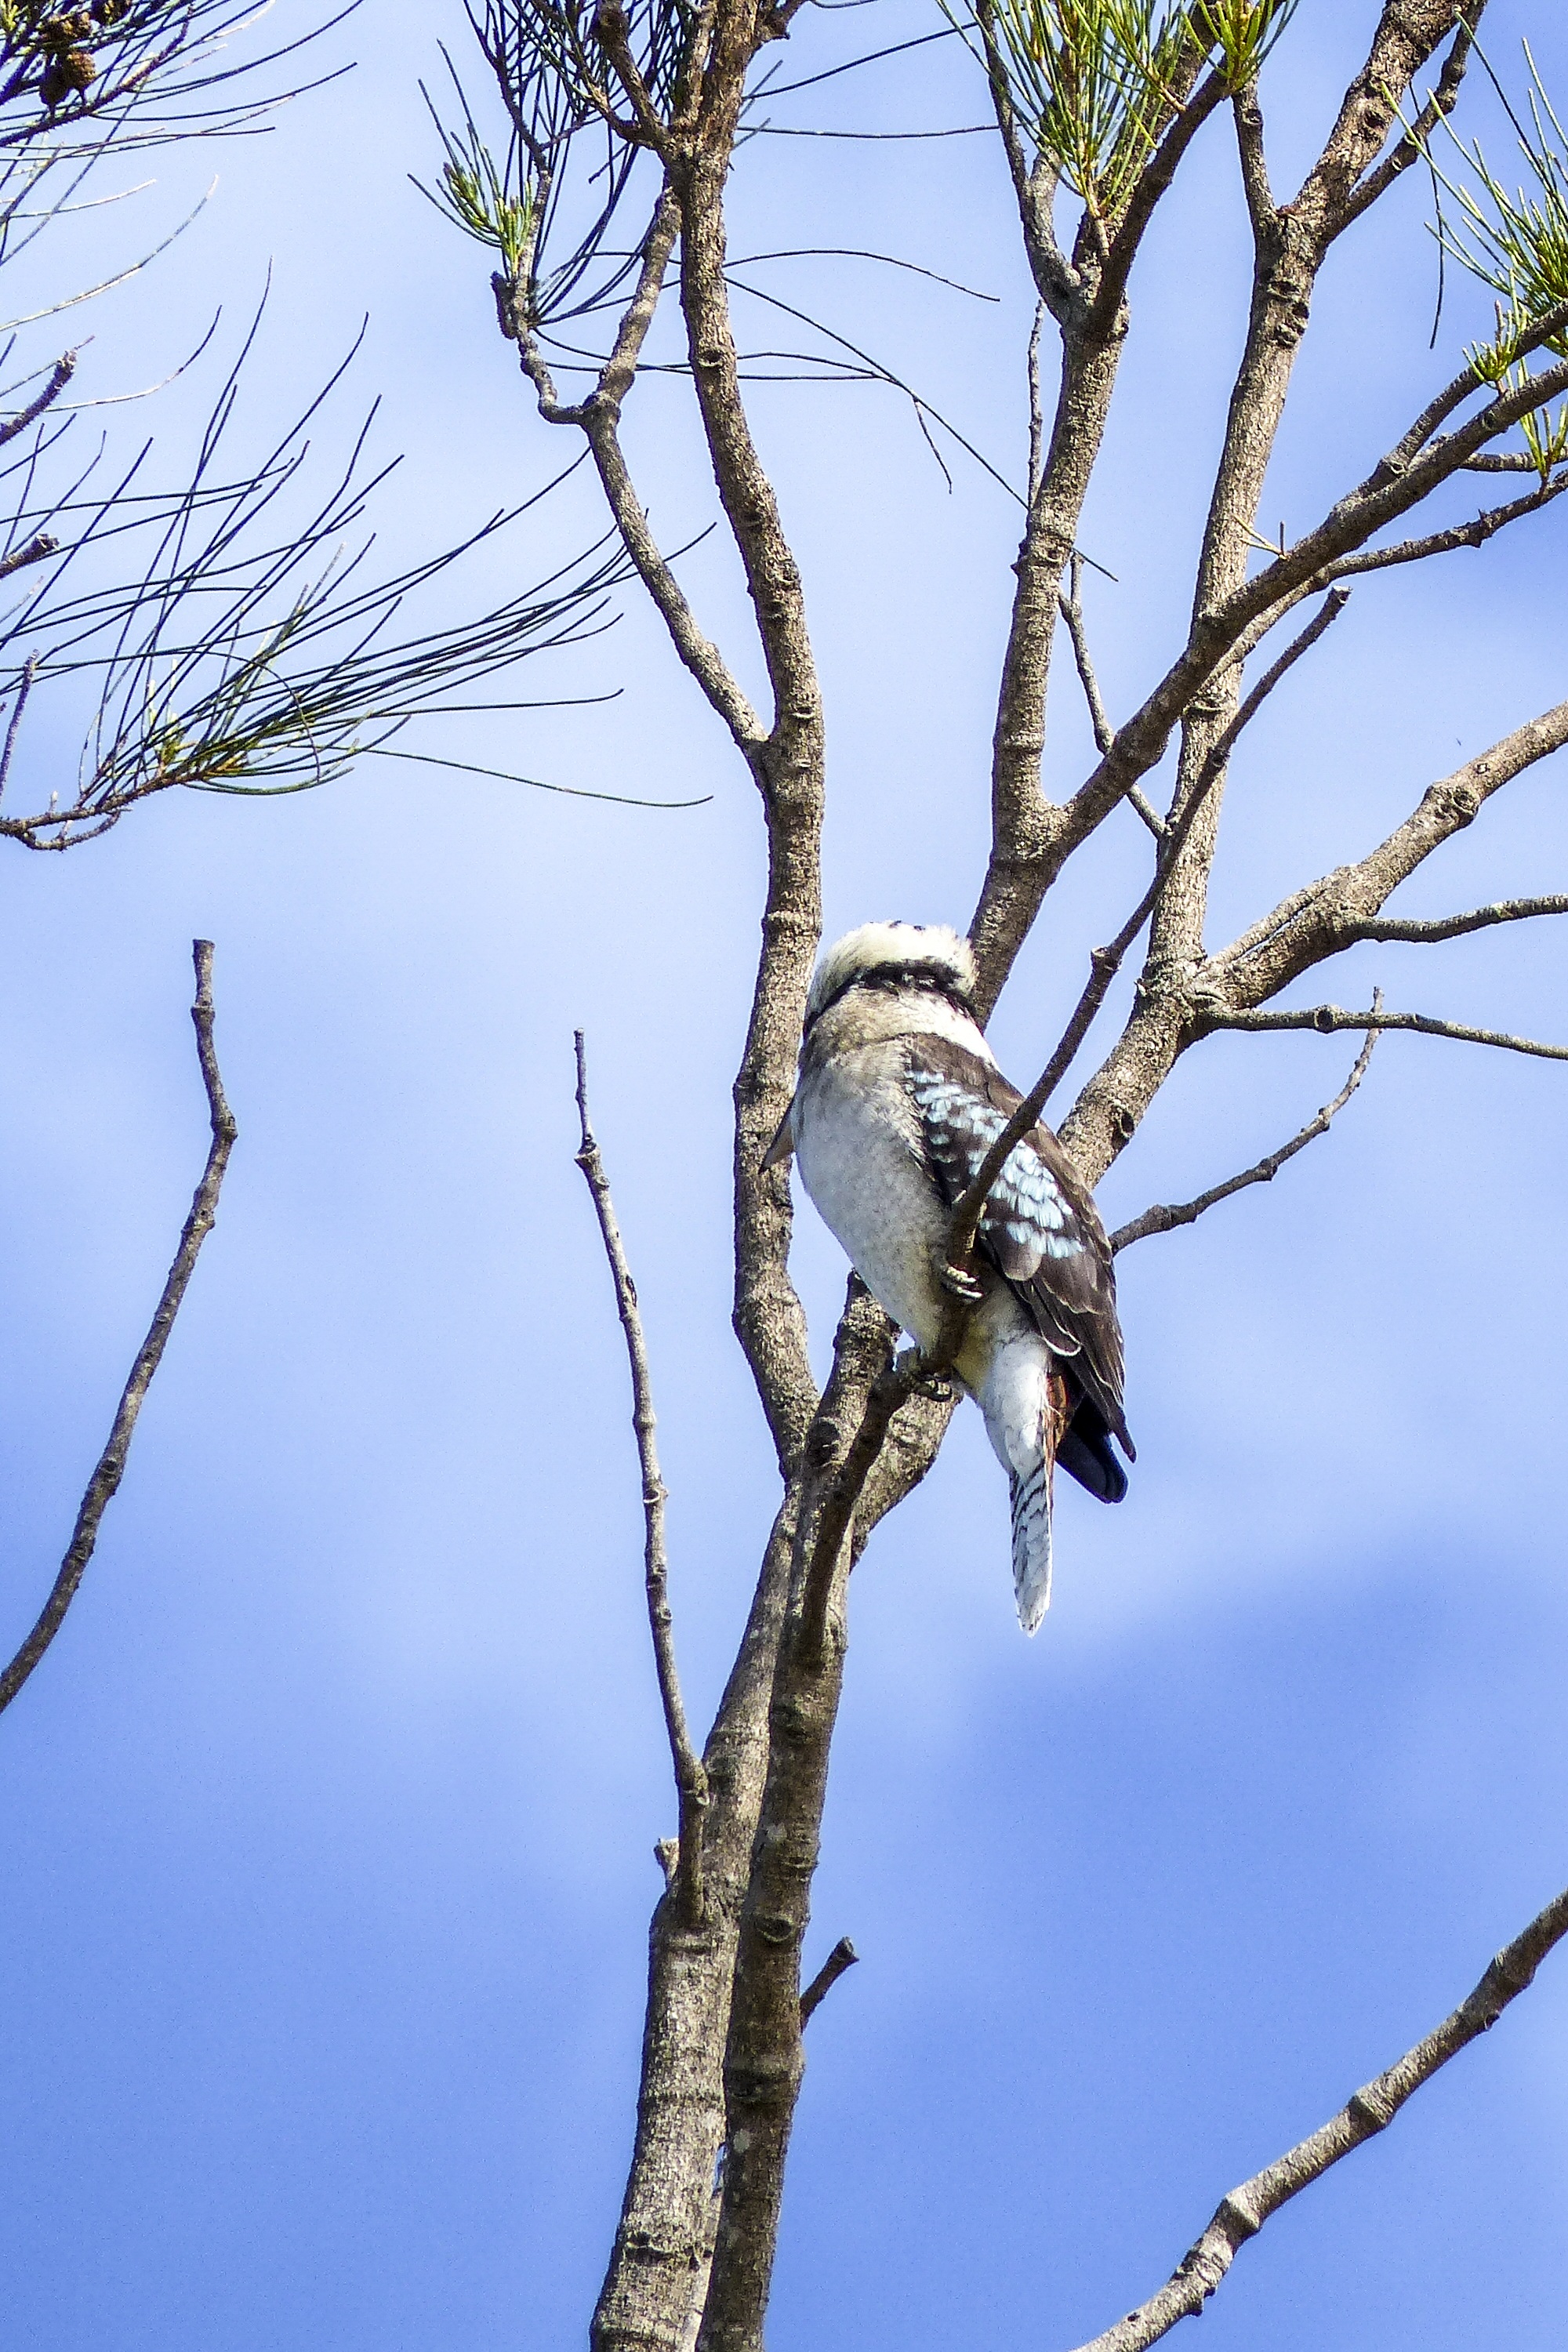
tree, nature, branch, winter, bird, plant, sky, white, leaf, flower, animal, spring, green, tropical, sitting, natural, gray, season, fauna, twig, australia, outdoors, eucalyptus, feathered, laughing kookaburra, woody plant, dacelo novaeguineae, halcyonidae